History of the Puerta del Sol

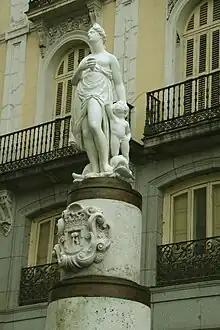
The statue of the Mariblanca in its current location

The Puerta del Sol gained prominence in 1906, as it was the year of royal weddings: in January the Infanta Maria Teresa married her first cousin Ferdinand of Bavaria. The news of the engagement of Alfonso XIII to Princess Victoria Eugenia of Battenberg (granddaughter of Queen Victoria of England), who in Spain would be known by her first two names: Victoria Eugenia, also reached Madrid.